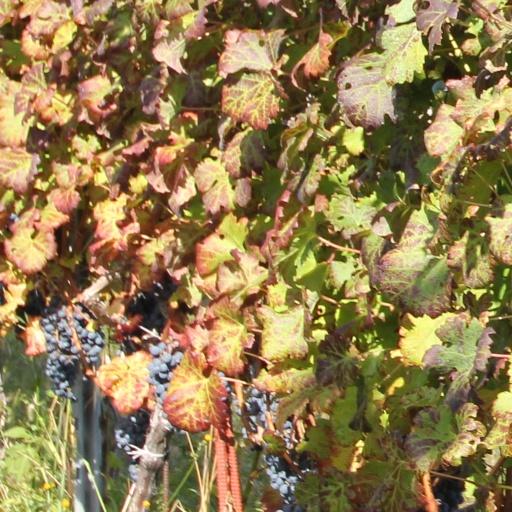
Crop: grape